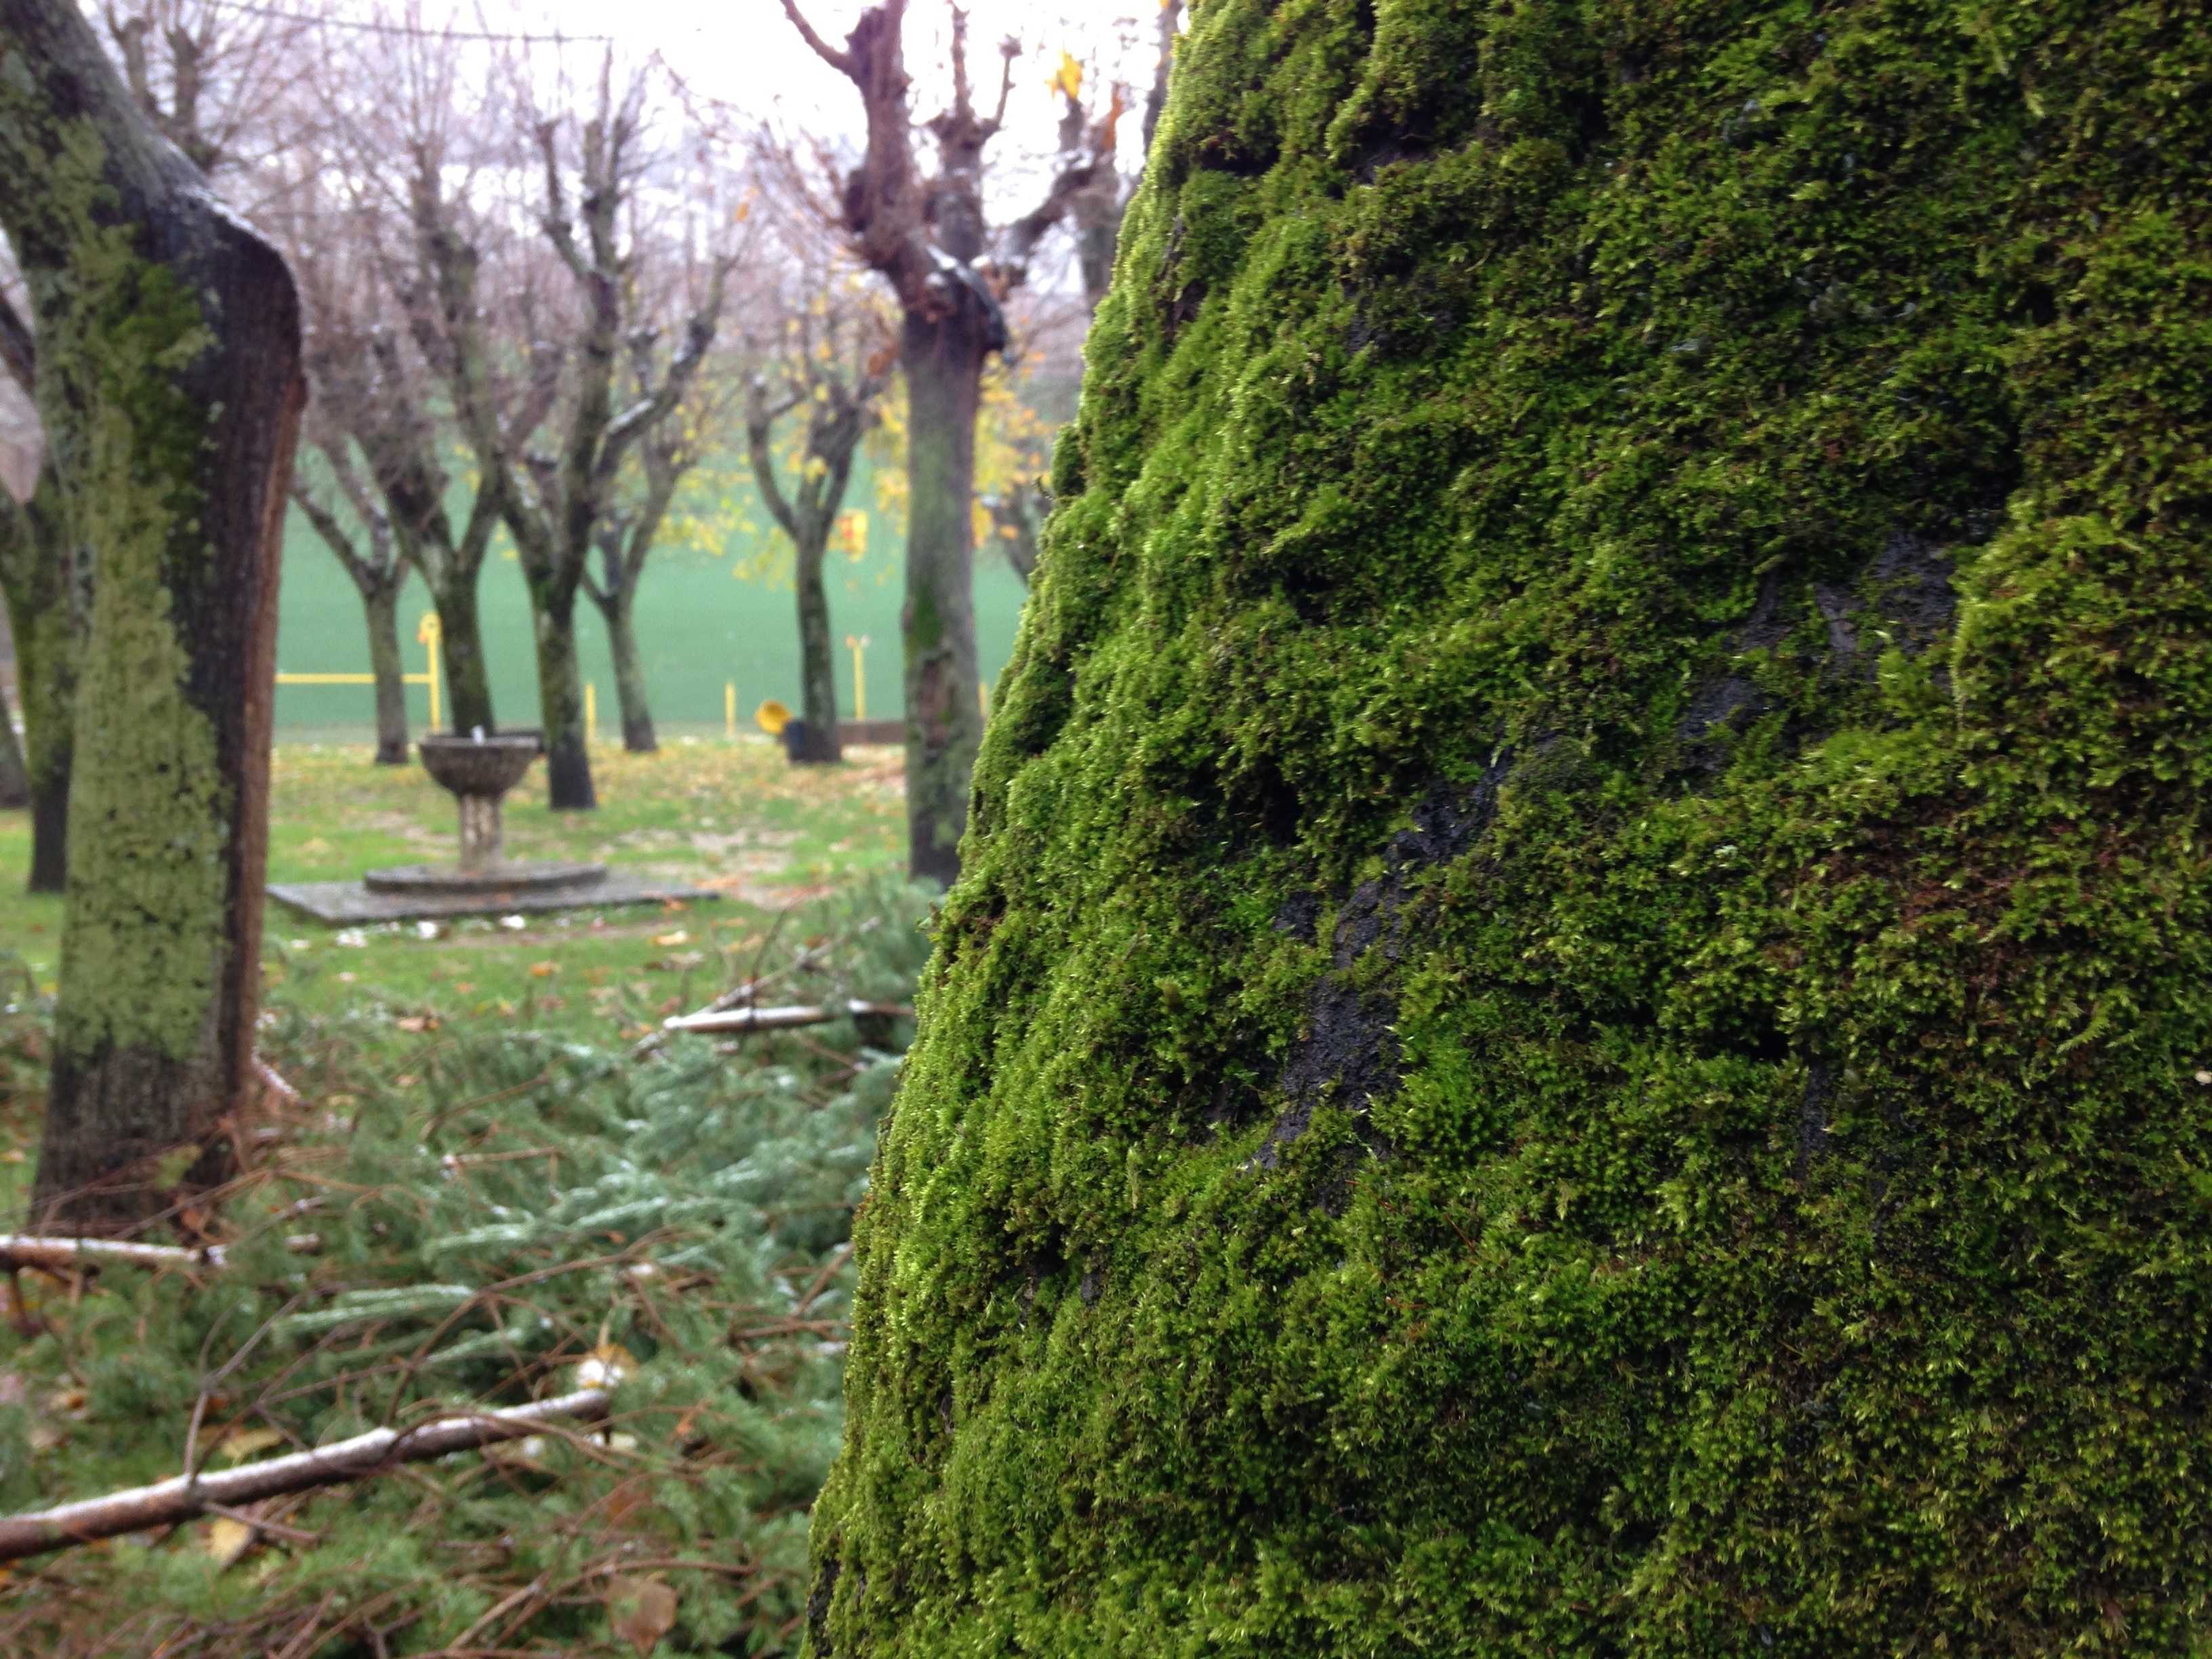
tree, forest, grass, plant, flower, moss, green, autumn, trees, vegetation, shrub, deciduous, plantation, woodland, habitat, ecosystem, biome, natural environment, woody plant, temperate coniferous forest